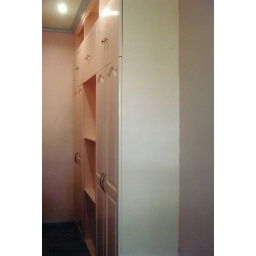
master's bedroom built in cabinet